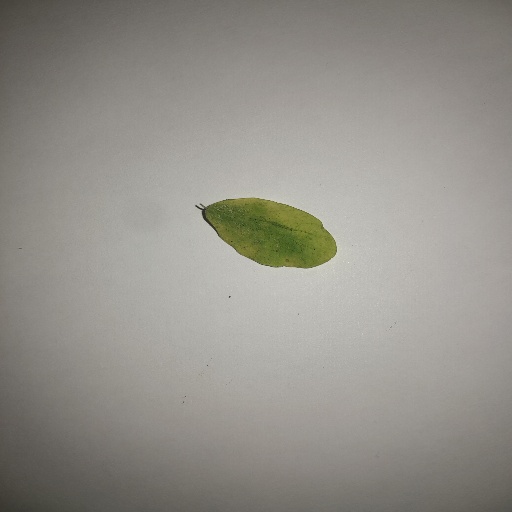
Species: Sojina
Leaf condition: Yellow Leaf